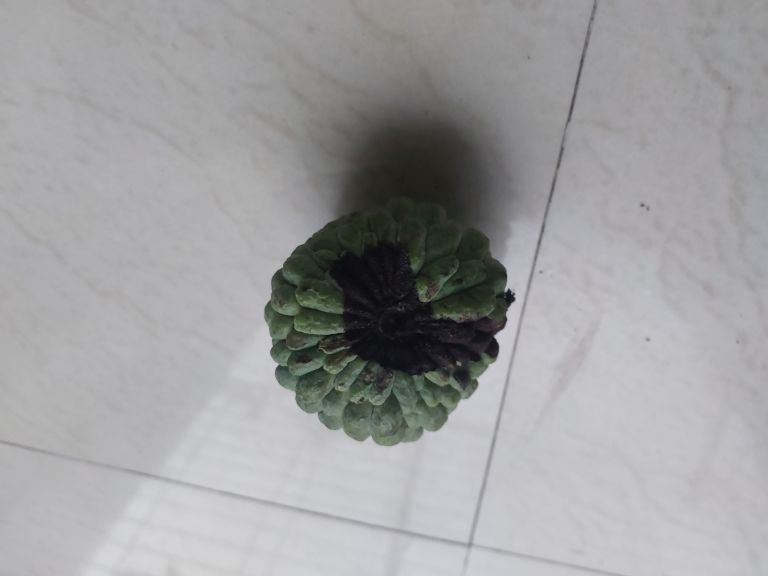
Disease label: Diplodia Rot